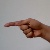
The image shows a hand gesture representing the letter 'G' in Indian Sign Language.